Question: Please indicate a possible affordance area of the jump_skateboard that can be used for stepping on
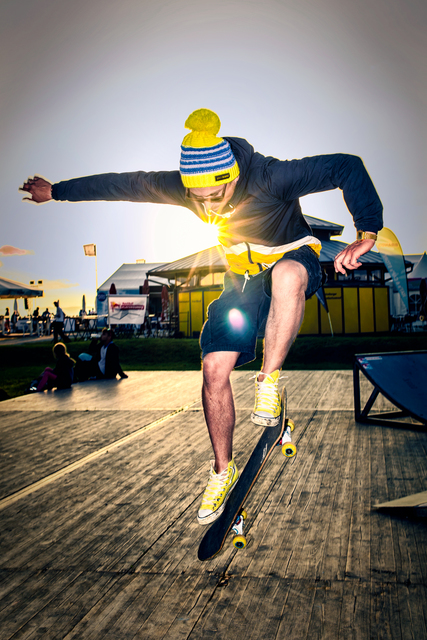
Answer: [190.265, 376.221, 318.836, 557.935]